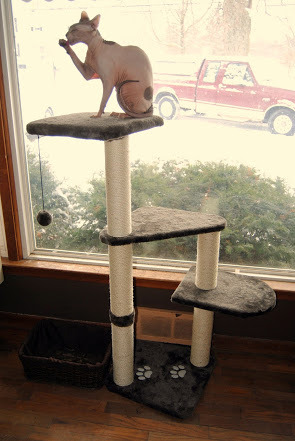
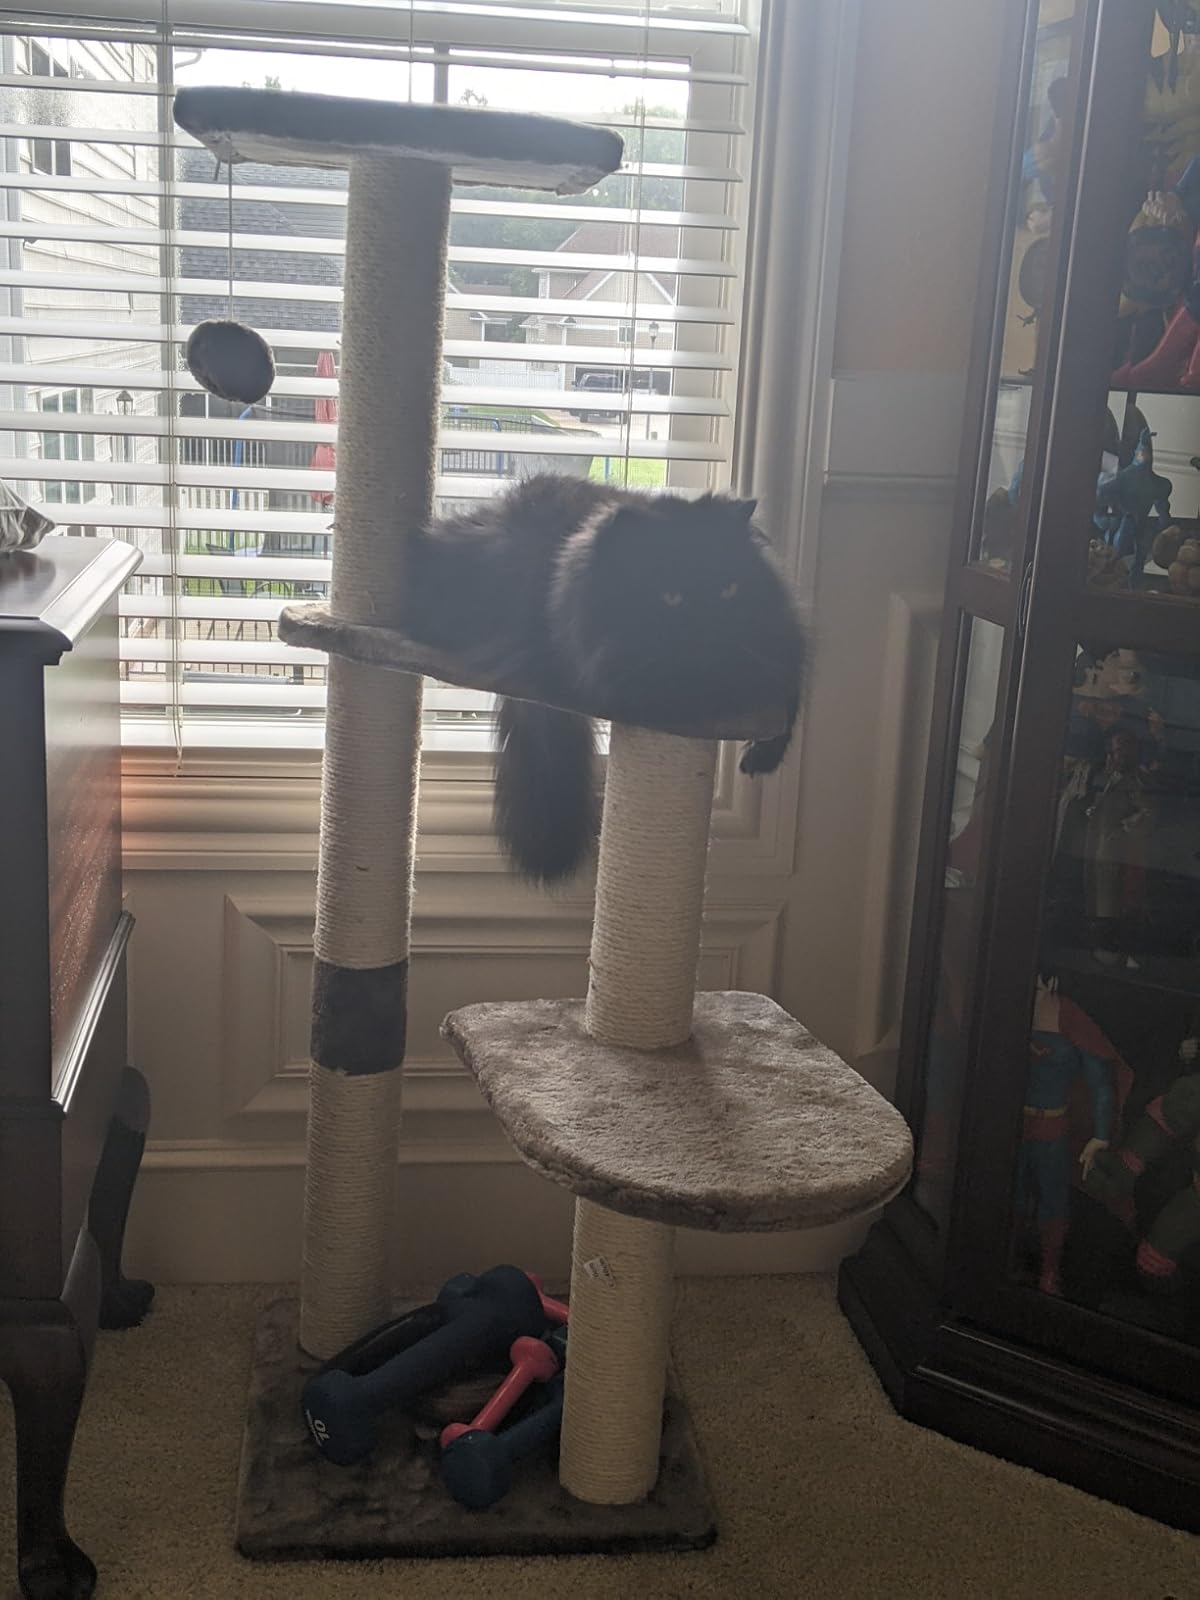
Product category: items_cat tree
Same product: yes